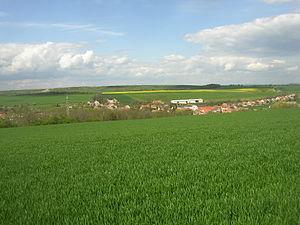
Jemníky est une commune du district de Kladno, dans la région de Bohême-Centrale, en Tchéquie. Sa population s'élevait à 281 habitants en 2020.